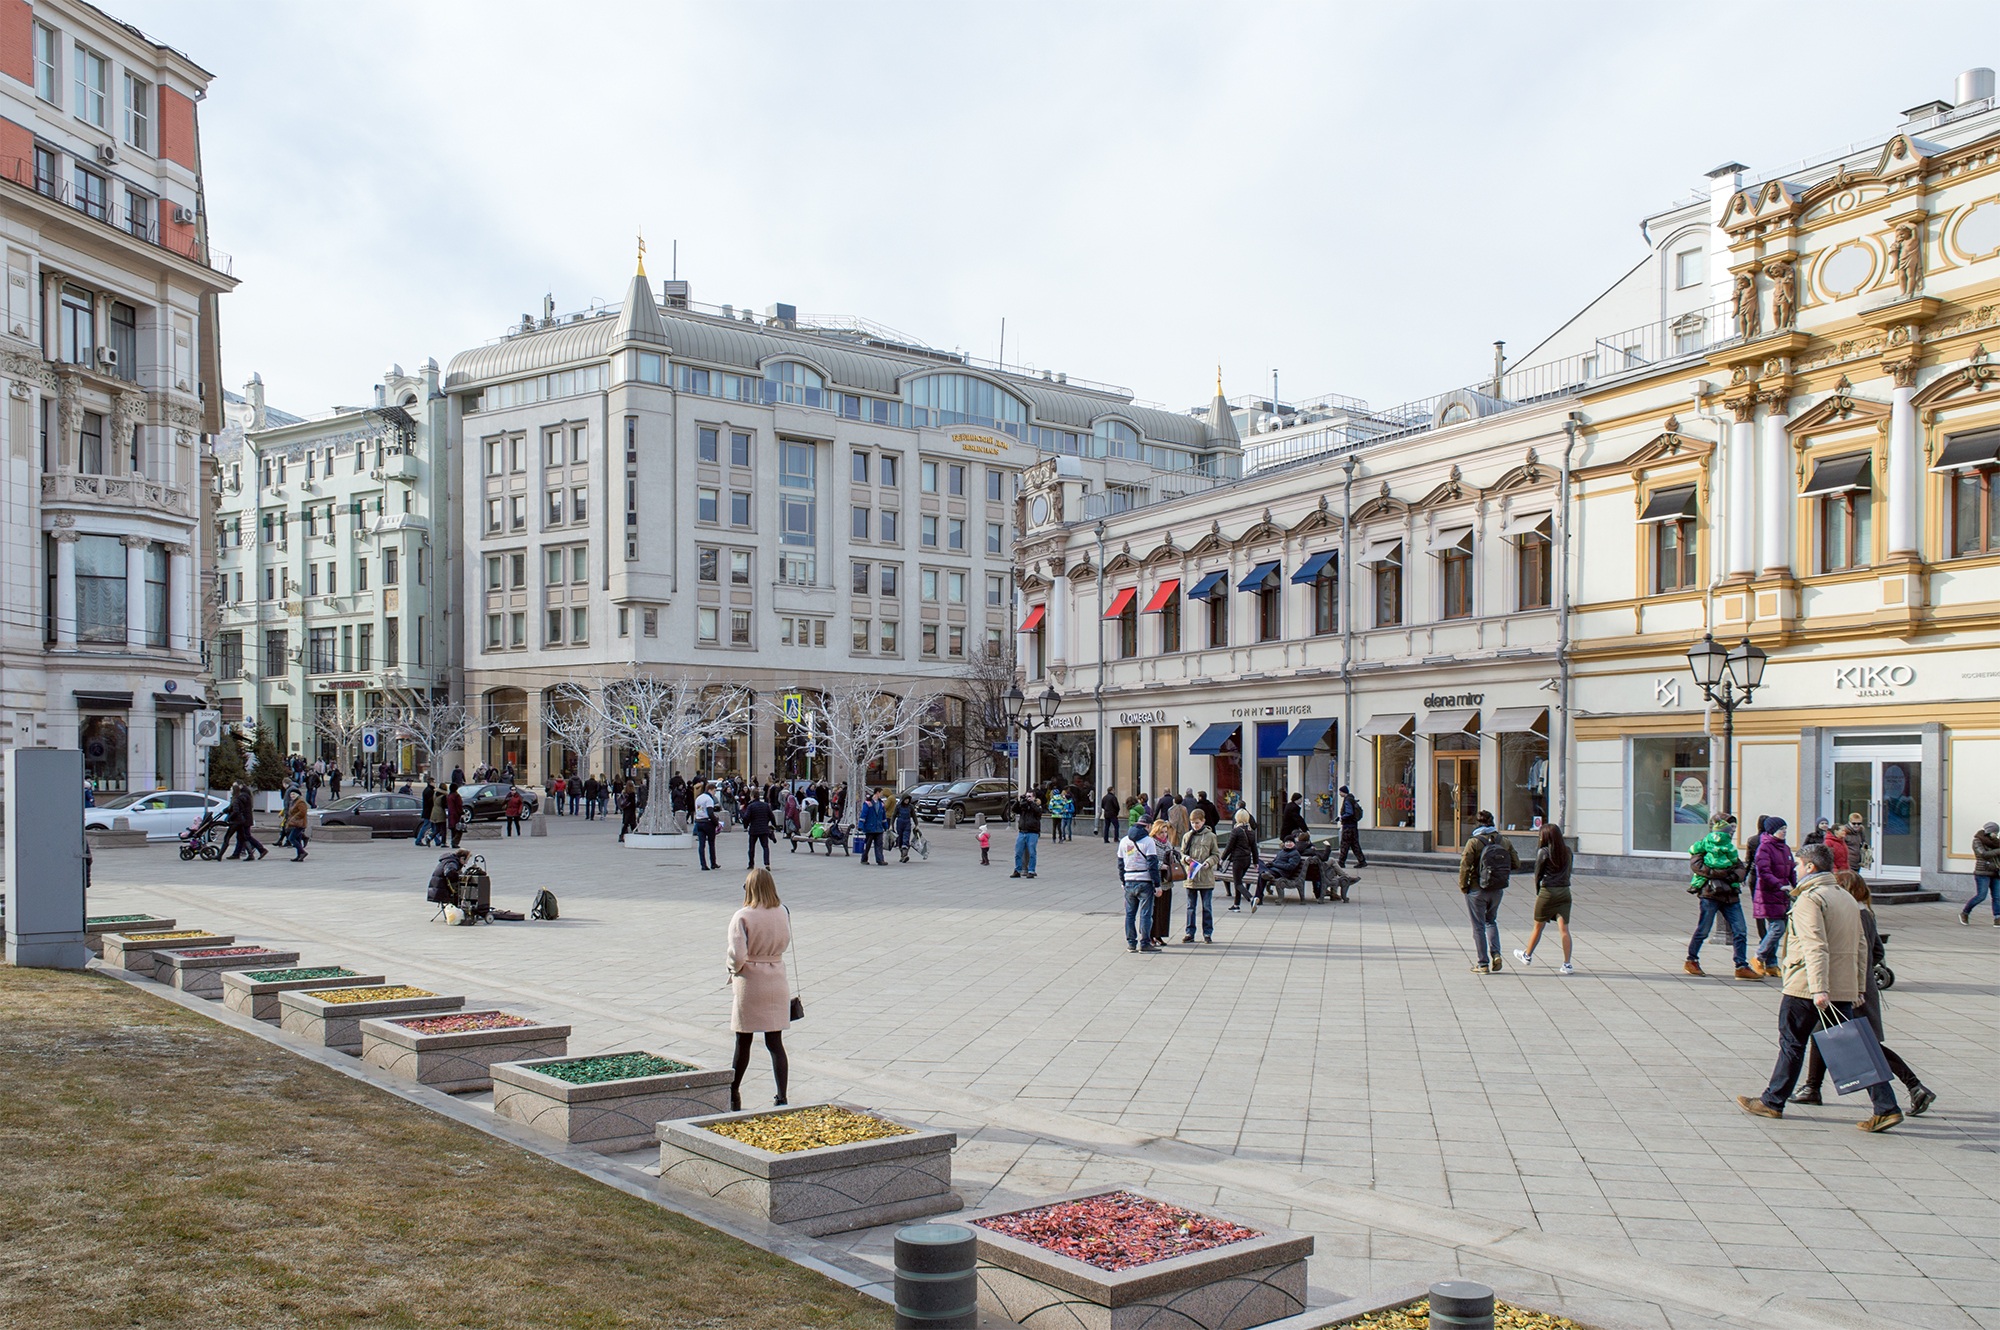
landscape, architecture, street, town, palace, city, walkway, cityscape, downtown, plaza, landmark, tourism, public space, stroll, old town, town square, moscow, russia, neighbourhood, shopping mall, city centre, the urban landscape, pedestrian street, human settlement, street the kuznetsk bridge